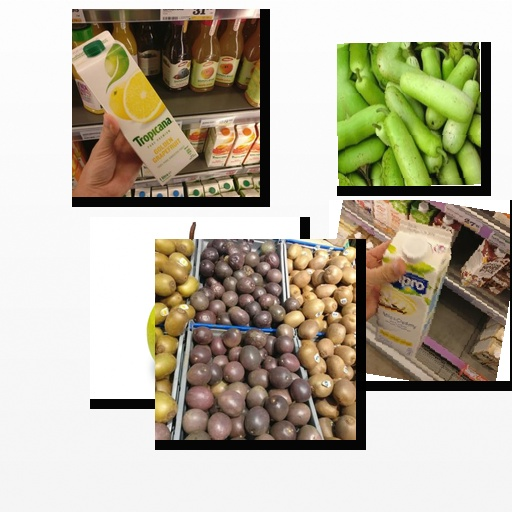
Food items: pear, passion_fruit, bottle_gourd, golden_grapefruit_juice, vanilla_soyghurt